USS Guardfish (SS-217)

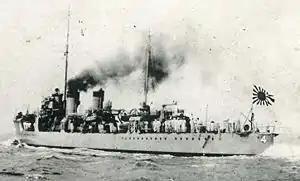
The "Kuretake" escorted "Teiryu Maru" and tried to depth charge "Guardfish"

The submarines patrolled the shipping lanes around Formosa with spectacular success, "Guardfish" sinking 5,863 ton auxiliary "Mantai Maru", 2,838 ton cargo ship "Hizan Maru", and 5,215 ton cargo ship "Jinsan Maru" southwest of Formosa on 17 July. After damaging another freighter 18 July, "Guardfish" sank the cargo ship "Teiryu Maru" the next day, barely escaping the attacks of her escorts. She arrived at Midway for refit on 31 July 1944, and for her performance on the eighth patrol was awarded a second Presidential Unit Citation.